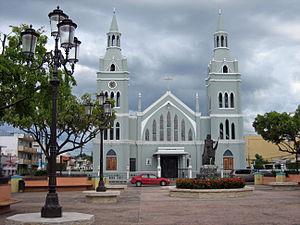
Aguada est une municipalité de l'île de Porto Rico qui s'étend sur une superficie de 78 km² et compte 42 042 habitants au 31 décembre 2006.